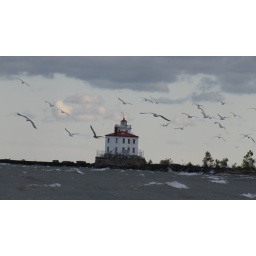
There were a ton of birds in flight near the lighthouse at Mentor Headlands today